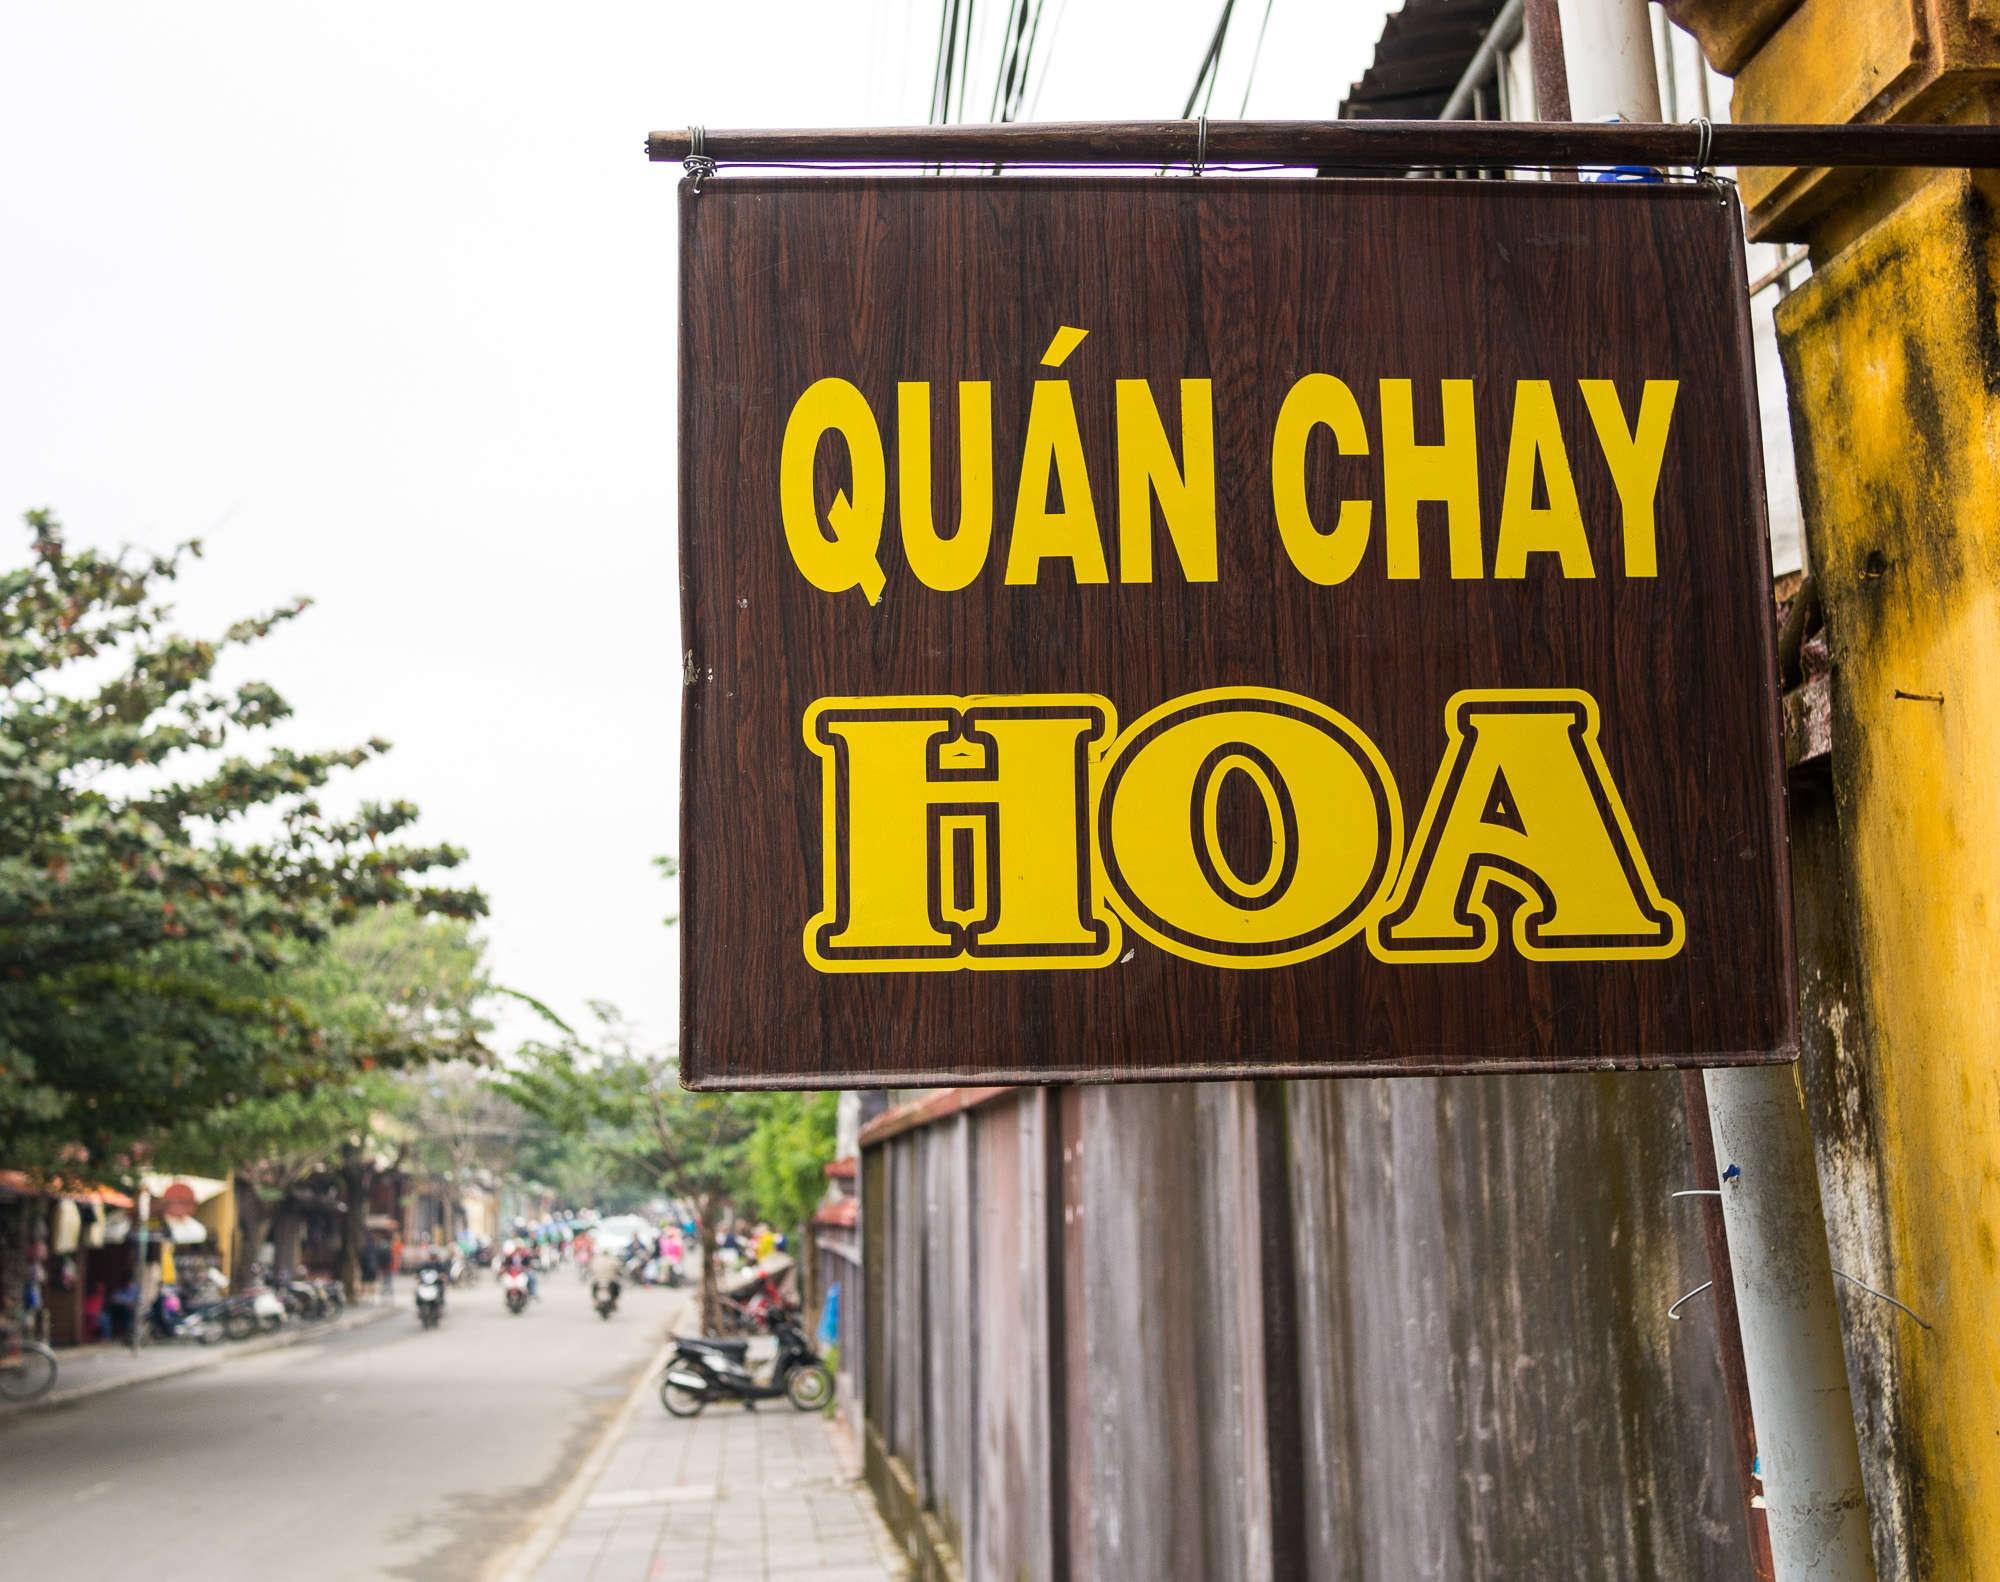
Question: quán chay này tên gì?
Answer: quán chay này tên hoa